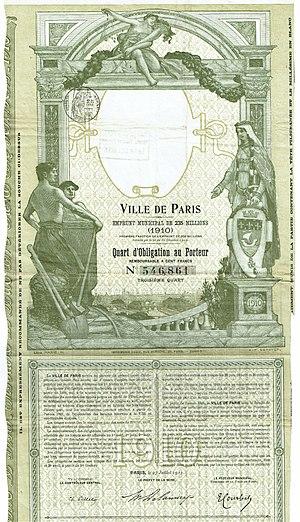
Paris [pa.ʁi] est la ville la plus peuplée et la capitale de la France.